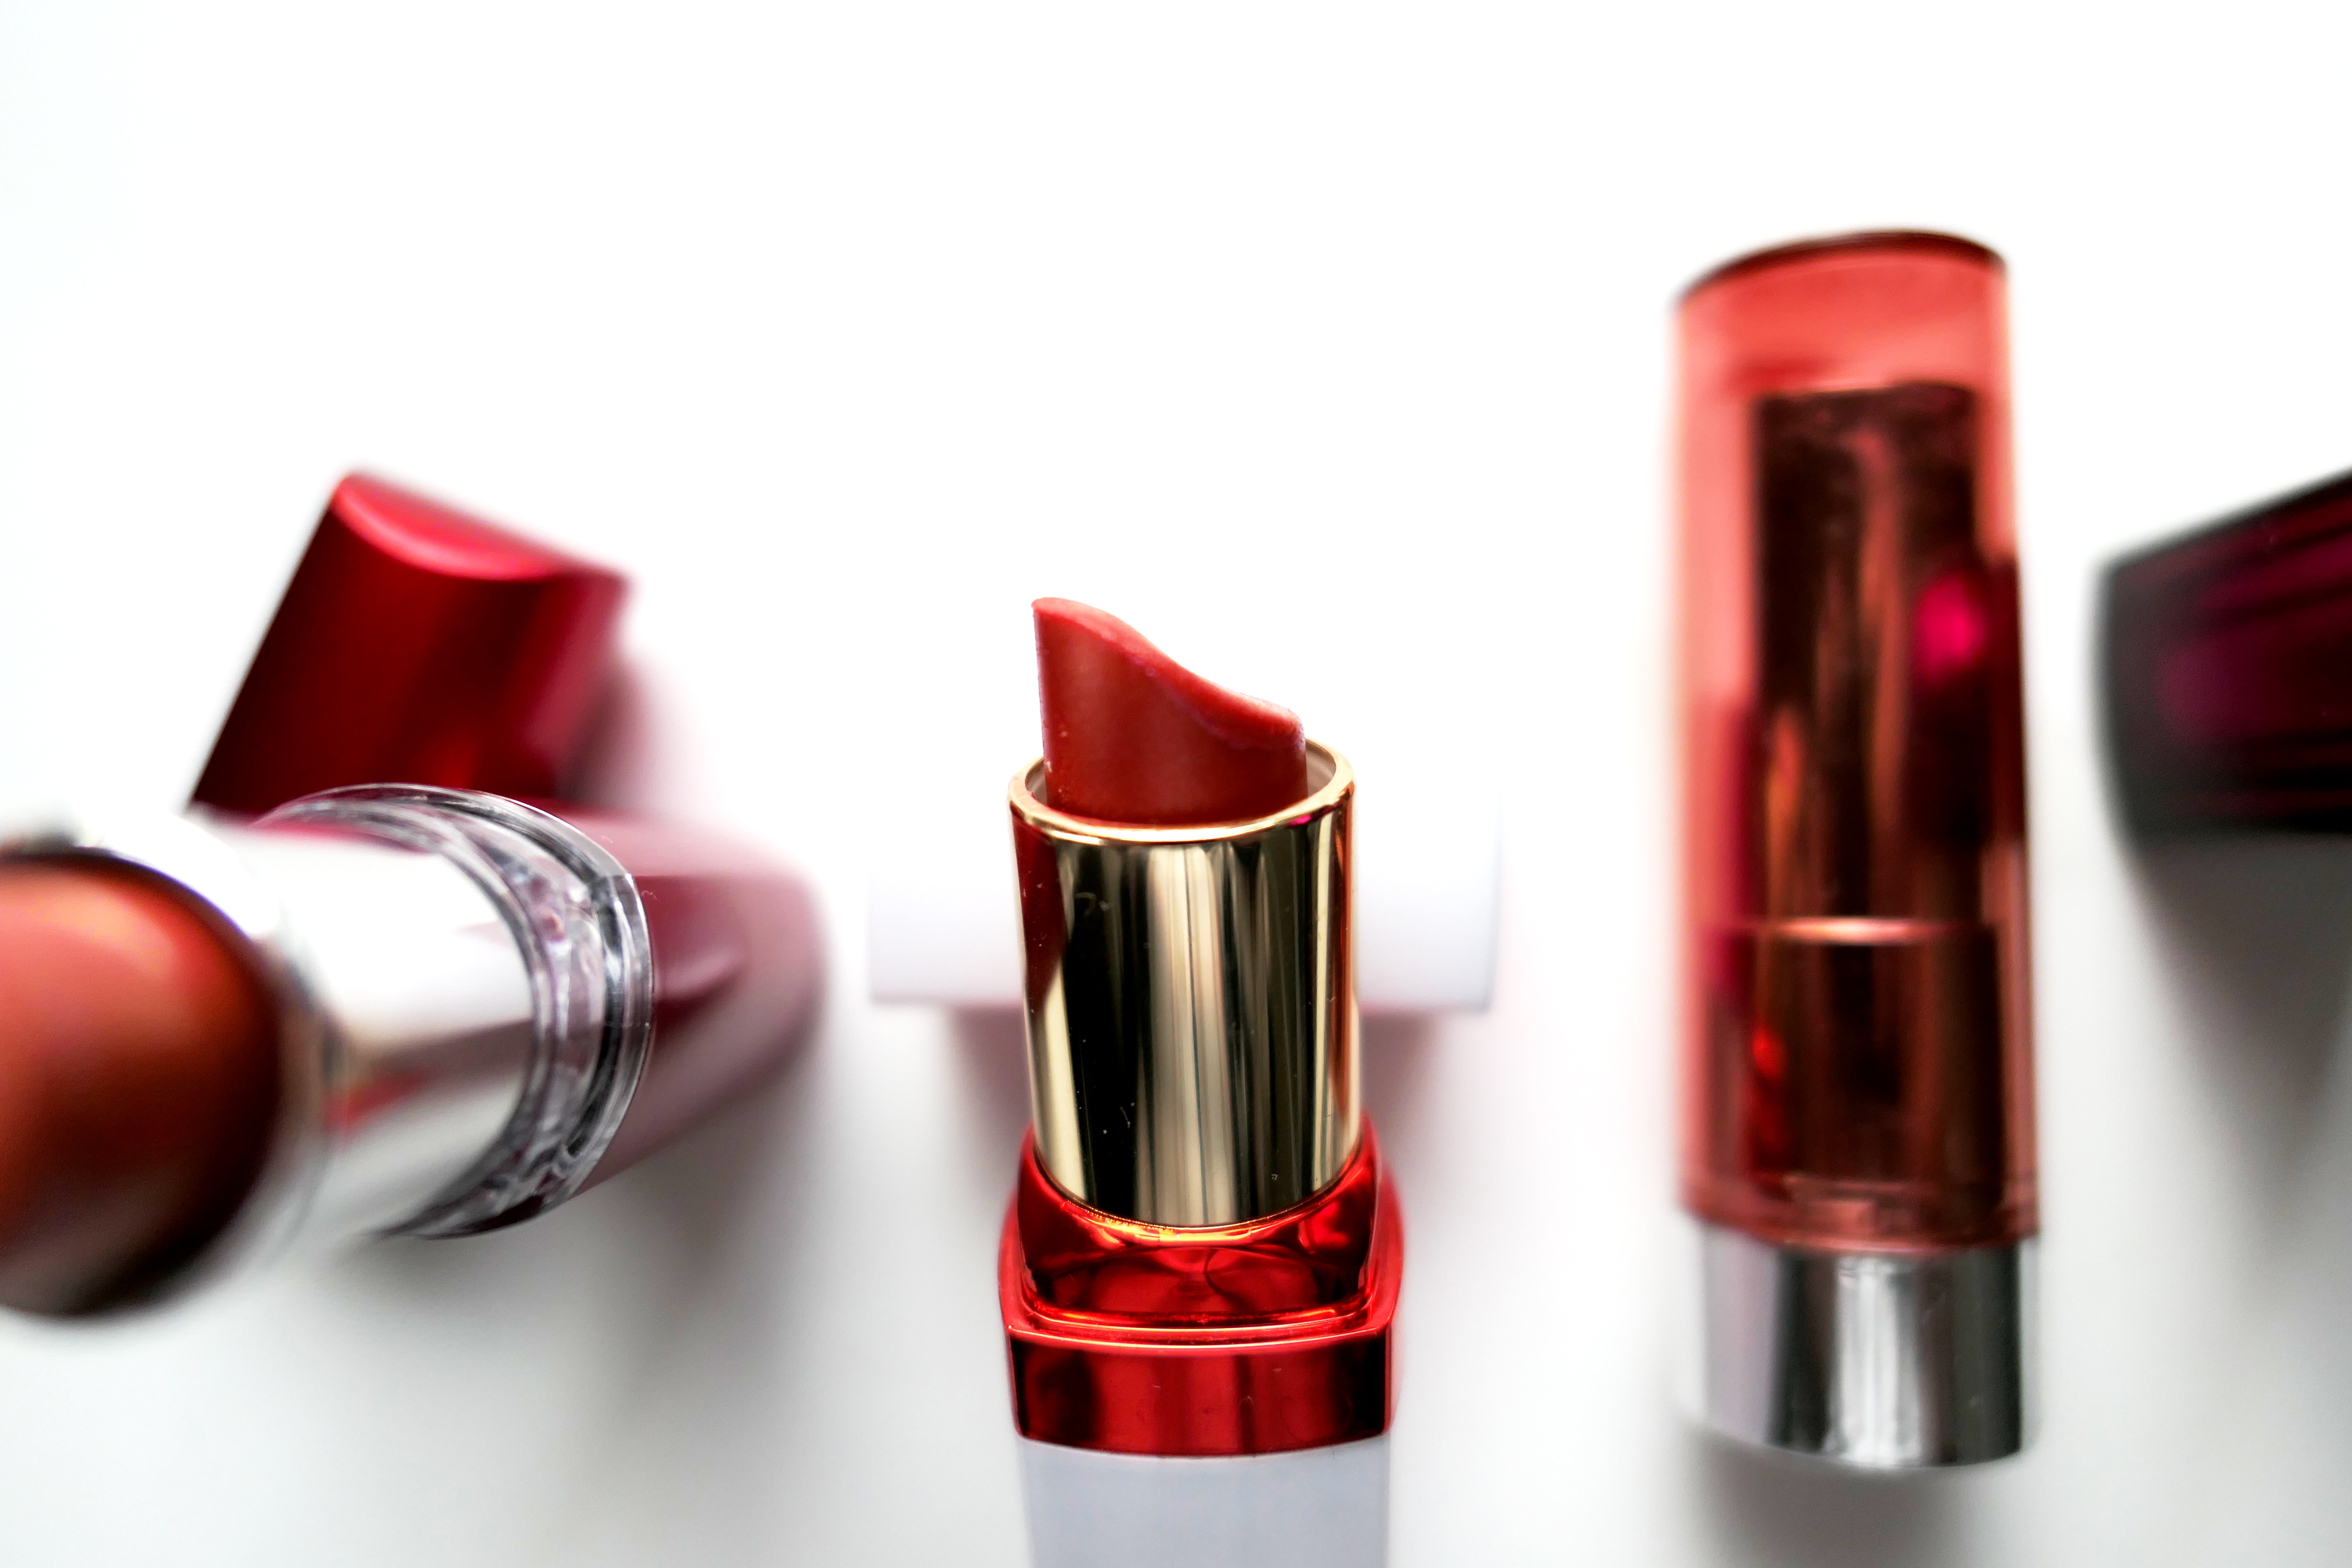
woman, female, red, color, lip, feminine, mouth, make up, lips, beauty, melted, lipstick, cosmetics, sensual, cosmetic, kiss mouth, lipsticks